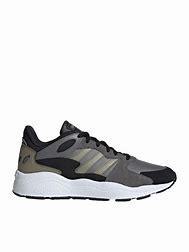
Brand: adidas
Model: neo Adidas NEO Crazychaos